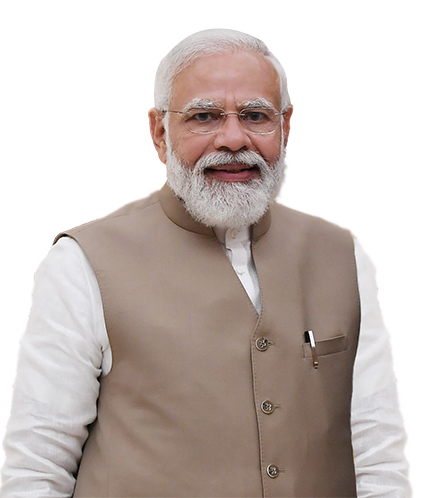
นเรนทระ โมที

|name = นเรนทระ โมที Narendra Modi
|image = Official_Photograph_of_Prime_Minister_Narendra_Modi_Potrait.png
|caption= ภาพถ่ายทางการ ค.ศ. 2022
|office = นายกรัฐมนตรีอินเดีย คนที่ 14
|president = ประณัพ มุขัรชี ราม นาถ โกวินท์ เทราปที มุรมู
|term_start = 26 พฤษภาคม 2014
|predecessor = มันโมหัน สิงห์
|office1 = มุขยมนตรี รัฐคุชราต
|term_start1 = 7 ตุลาคม 2001
|term_end1 = 21 พฤษภาคม 2014
|predecessor1 = เกศุภาอี ปเฏล
|successor1 = Anandiben Patel
|birthname = นเรนทระ ทาโมทรทาส โมที
|birth_place = วฑนคร ประเทศอินเดีย
|party = พรรคภารตียชนตา
|spouse = ชโสทาเพน จิมันลาล
|alma_mater = มหาวิทยาลัยคุชราตมหาวิทยาลัยเดลี
|religion = ศาสนาฮินดู|ฮินดู
|website = เว็บไซต์หลัก
|signature = Signature of Narendra Modi (Hindi).svg
นเรนทระ ทาโมทรทาส โมที (; ; เกิด 17 กันยายน 1950) เป็นนักการเมืองชาวอินเดีย ดำรงตำแหน่งนายกรัฐมนตรีอินเดียตั้งแต่วันที่ 26 พฤษภาคม 2014 หลังจากที่Bharatiya Janata Party|พรรคภารตียชนตา (भारतीय जनता पार्टी; Bharatiya Janata Party) ที่เขาเป็นหัวหน้า ชนะการเลือกตั้งทั่วไปในอินเดีย พ.ศ. 2557|การเลือกตั้งทั่วไปเมื่อต้นปี 2014
ในเดือนตุลาคม 2001 Keshubhai Patel|เกศุภาอี ปเฏล (केशुभाई पटेल; Keshubhai Patel) ลาออกจากตำแหน่งChief Minister (India)|มุขยมนตรี (मुख्यमंत्री; Chief Minister) คนที่ 13 แห่งรัฐคุชราต โมทีจึงได้ดำรงตำแหน่งดังกล่าวมาจนลาออกไปเป็นประธานมนตรี นับได้ 4 สมัย เขาจึงเป็นมุขยมนตรีคุชราตซึ่งอยู่ในตำแหน่งยาวนานที่สุด
โมทีเคยเป็นกุนซือคนสำคัญของพรรคภารตียชนตาซึ่งวางยุทธศาสตร์ให้พรรคสามารถชนะการเลือกตั้งระดับรัฐในปี 1995 และ 1998 ทั้งมีบทบาทหลักในการหาเสียงเลือกตั้งระดับชาติในปี 2009 ซึ่งUnited Progressive Alliance|สหพันธมิตรหัวก้าวหน้า (संयुक्त प्रगतिशील गठबंधन; United Progressive Alliance) กลุ่มการเมืองที่มีIndian National Congress|พรรคครองเกรสแห่งชาติอินเดีย (भारतीय राष्ट्रीय कांग्रेस; Indian National Congress) เป็นผู้นำ ชนะ โมทียังเป็นสมาชิกRashtriya Swayamsevak Sangh|ราษฏรียสวยัมเสวกสังฆ์ (राष्ट्रीय स्वयंसेवक संघ; Rashtriya Swayamsevak Sangh) กลุ่มคลั่งชาติในประเทศอินเดีย นักวิชาการและสื่อมวลชนอินเดียถือว่า เขาเป็นHindu nationalism|ผู้คลั่งชาติฮินดู ซึ่งตัวเขาเองก็ยอมรับว่าเขาเป็นนักชาตินิยมฮินดู
แม้โมทีได้รับคำชื่นชมเพราะนโยบายเศรษฐกิจของเขาช่วยให้คุชราตมีบรรยายที่อำนวยให้เศรษฐกิจเจริญเติบโตขึ้นอย่างมาก แต่เขาก็ถูกวิพากษ์วิจารณ์ทั้งในบ้านเกิดเมืองนอนและในต่างแดน เกี่ยวกับ2002 Gujarat riots|การจลาจลในคุชราตเมื่อปี 2002 ระหว่างที่เขาปกครองรัฐคุชราต และความล้มเหลวในการทำให้การพัฒนามนุษย์ในรัฐบรรลุผลในทางสร้างสรรค์
== อ้างอิง ==
หมวดหมู่:ประธานมนตรีอินเดีย
หมวดหมู่:ชาวคุชราต
หมวดหมู่:ชาวอินเดียที่นับถือศาสนาฮินดู
หมวดหมู่:บุคคลจากรัฐคุชราต